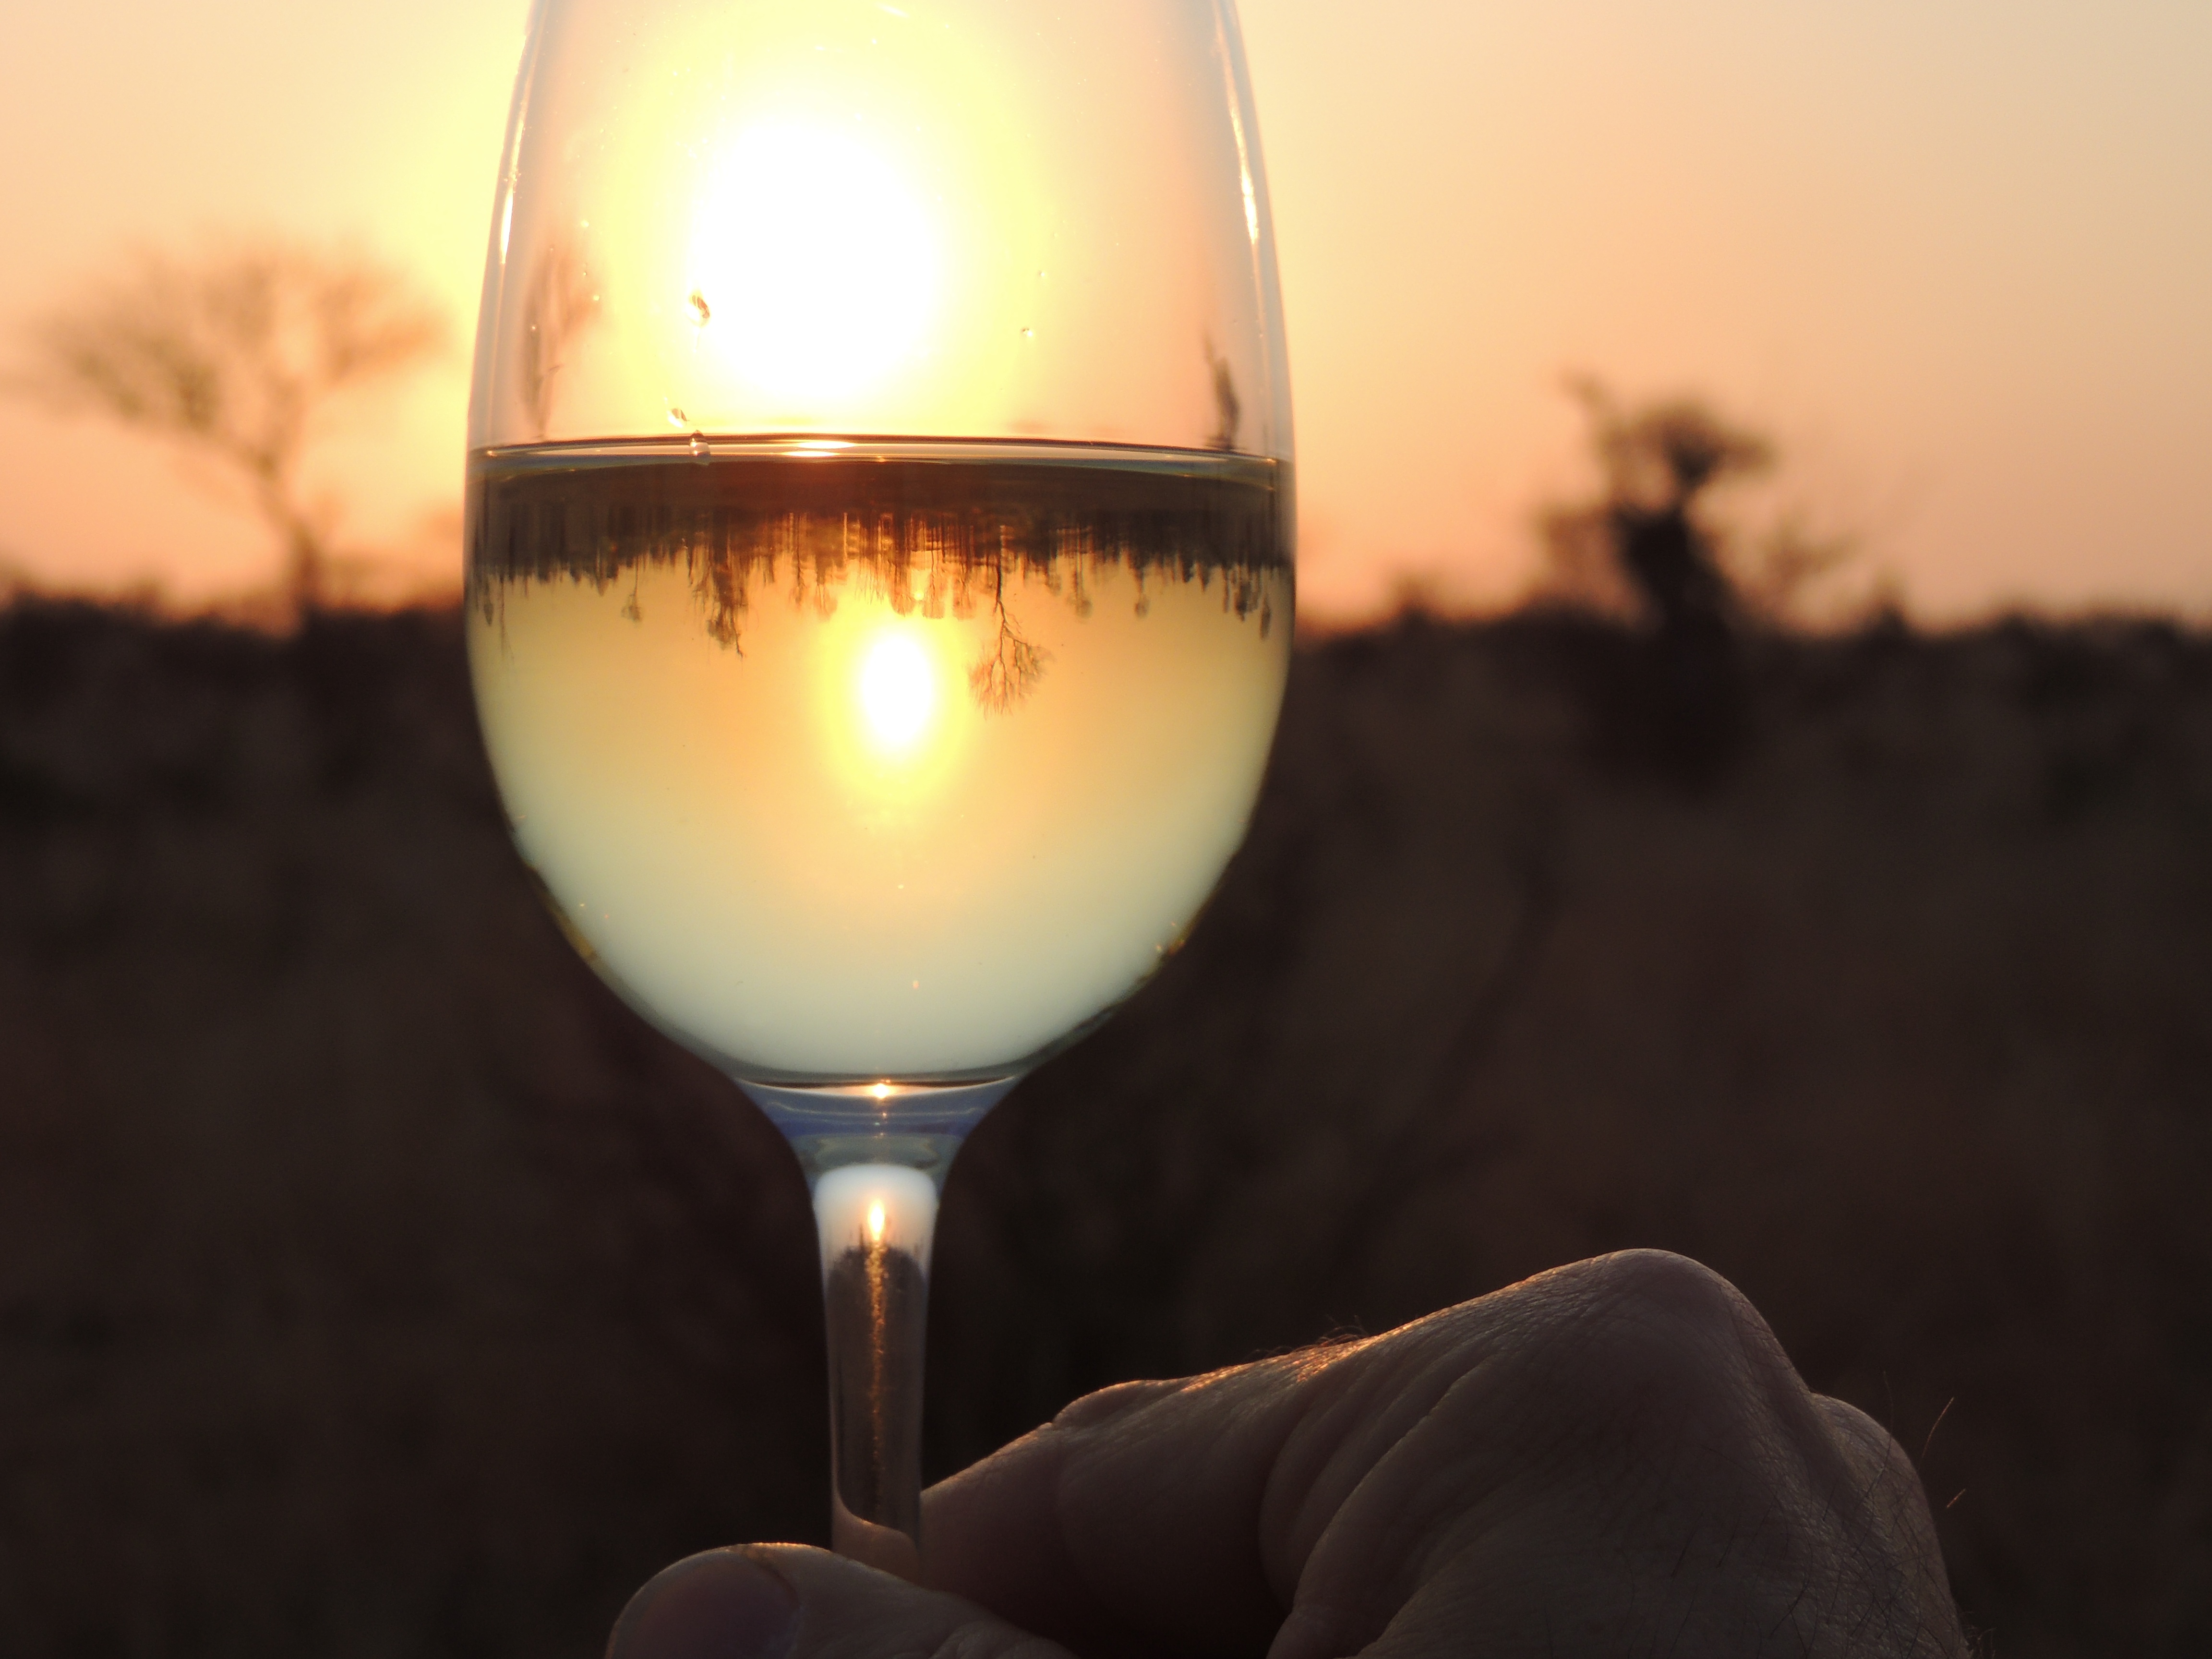
light, wine, morning, glass, reflection, color, drink, darkness, yellow, candle, lighting, red wine, wine glass, shape, stemware, alcoholic beverage, drinkware